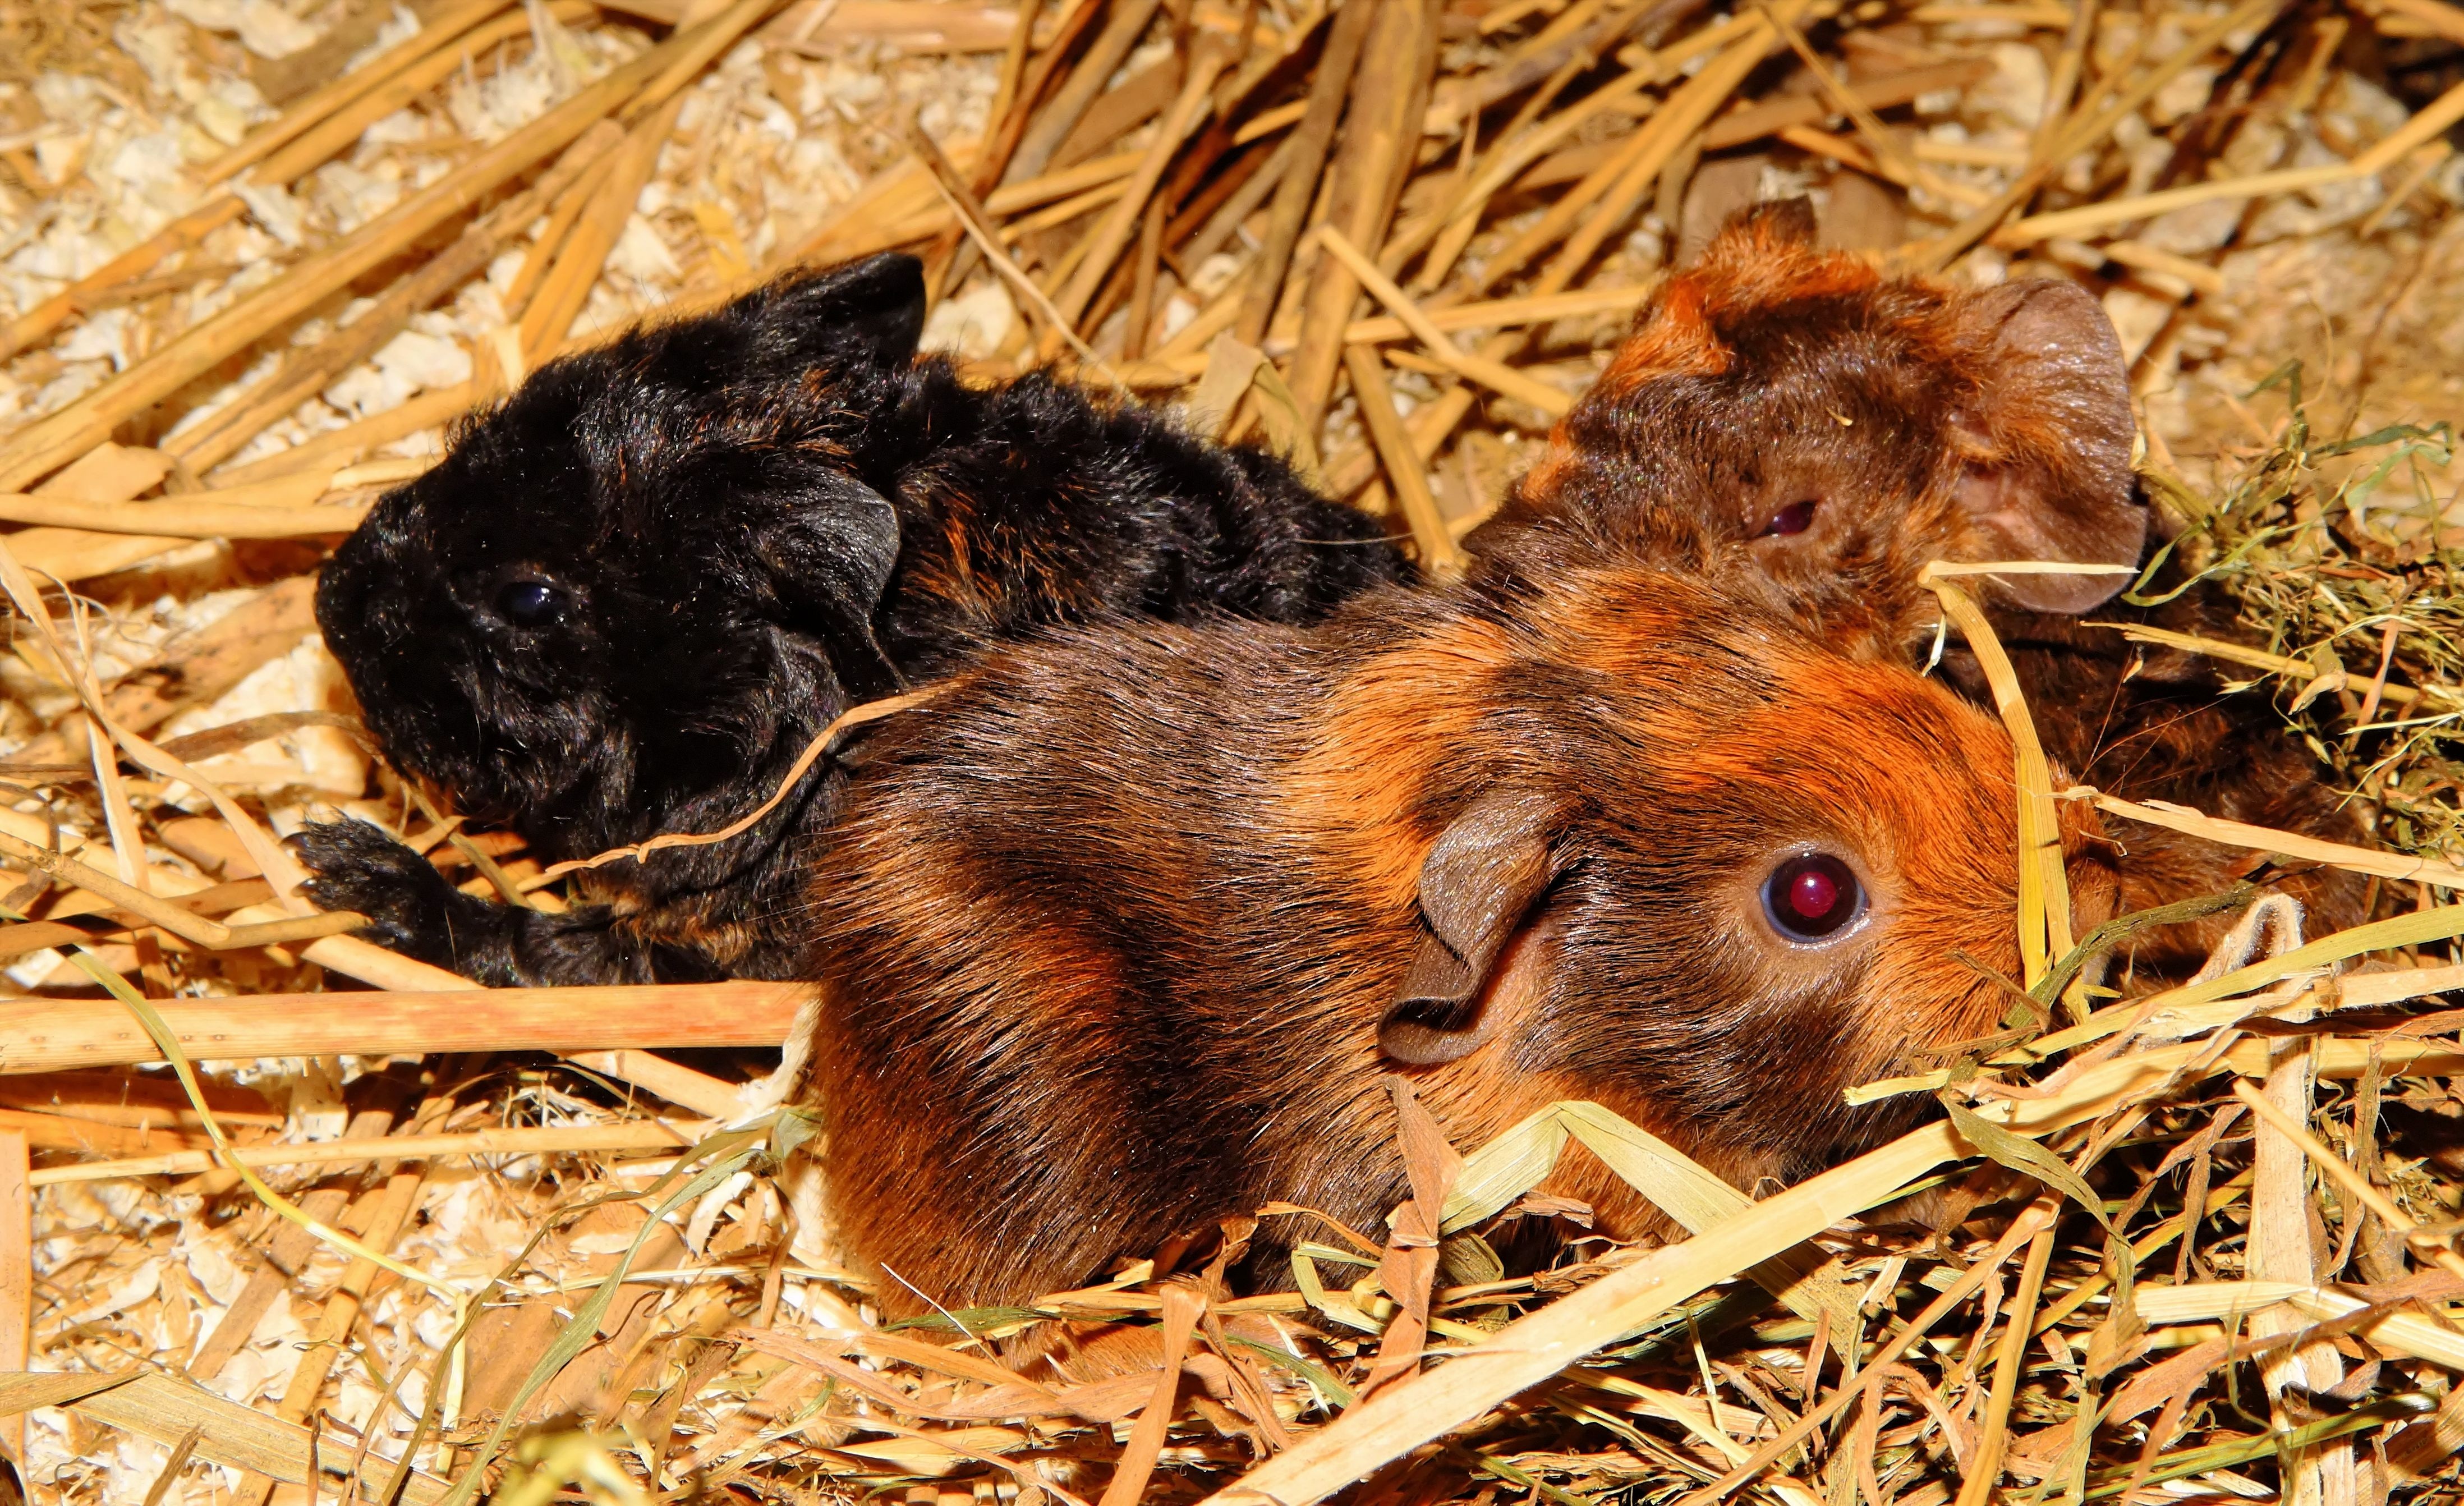
nature, sweet, mouse, cute, wildlife, pet, fur, portrait, brown, mammal, black, close, rodent, fauna, rabbit, guinea pig, whiskers, hybrid, head, straw, litter, vertebrate, nager, rosettes, friendly, young animals, gerbil, domestic rabbit, half a day old, bright coat, degu